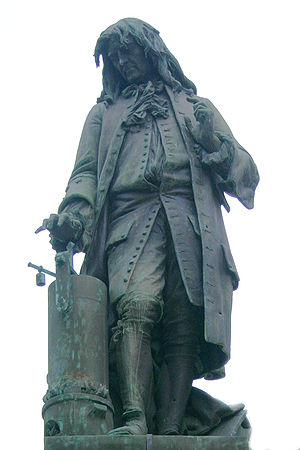
Denis Papin sculpté par Aimé Millet. Statut à Blois.